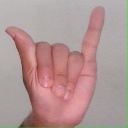
अक्षर: य